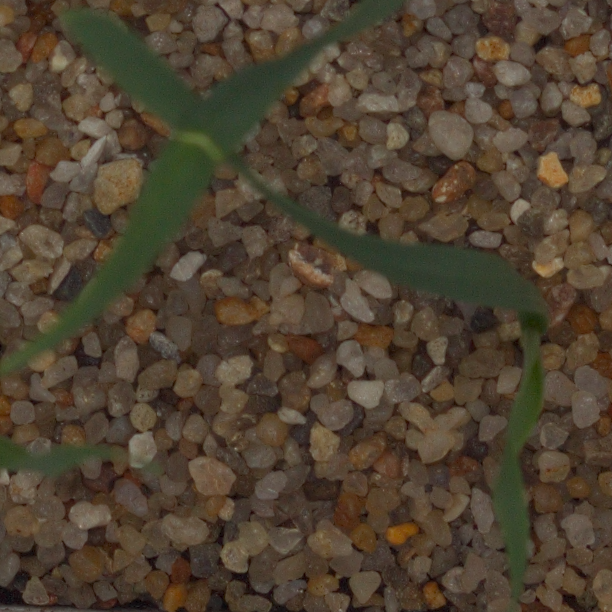
Label: common_wheat